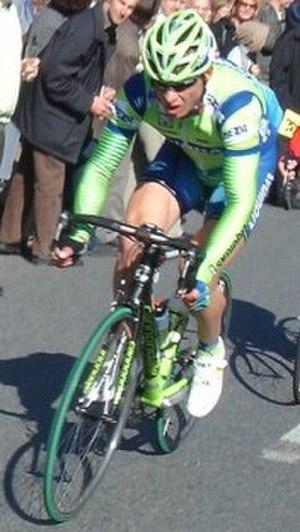
La Biélorussie ou Bélarus, en forme longue la république de Biélorussie ou la république du Bélarus, est un pays d'Europe orientale sans accès à la mer, bordée par la Lettonie au nord, par la Russie au nord-est et à l'est, par l'Ukraine au sud, par la Pologne à l'ouest et par la Lituanie au nord-ouest.